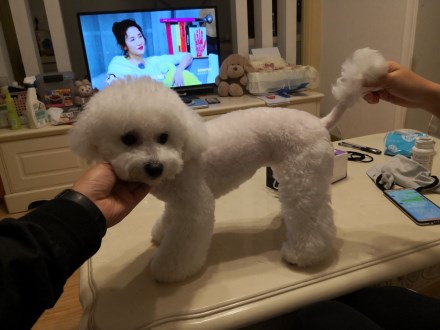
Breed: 3083-n000117-Bichon_Frise